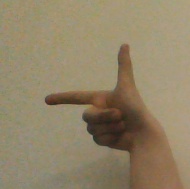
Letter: yaa